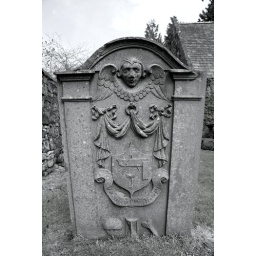
grave stone in kinnoull burial ground